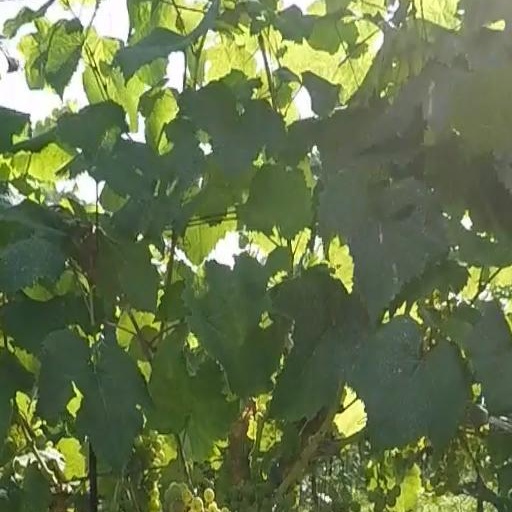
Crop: grape